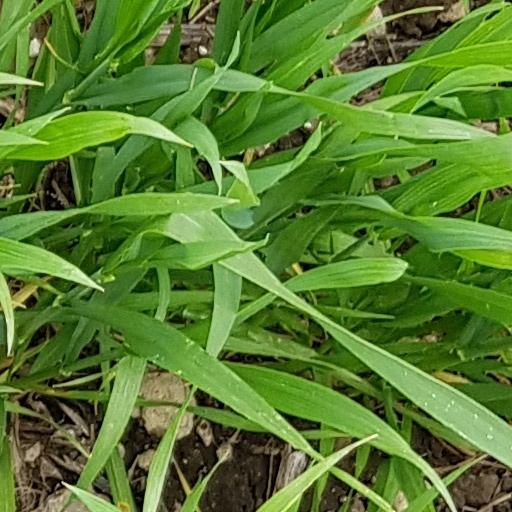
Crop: wheat